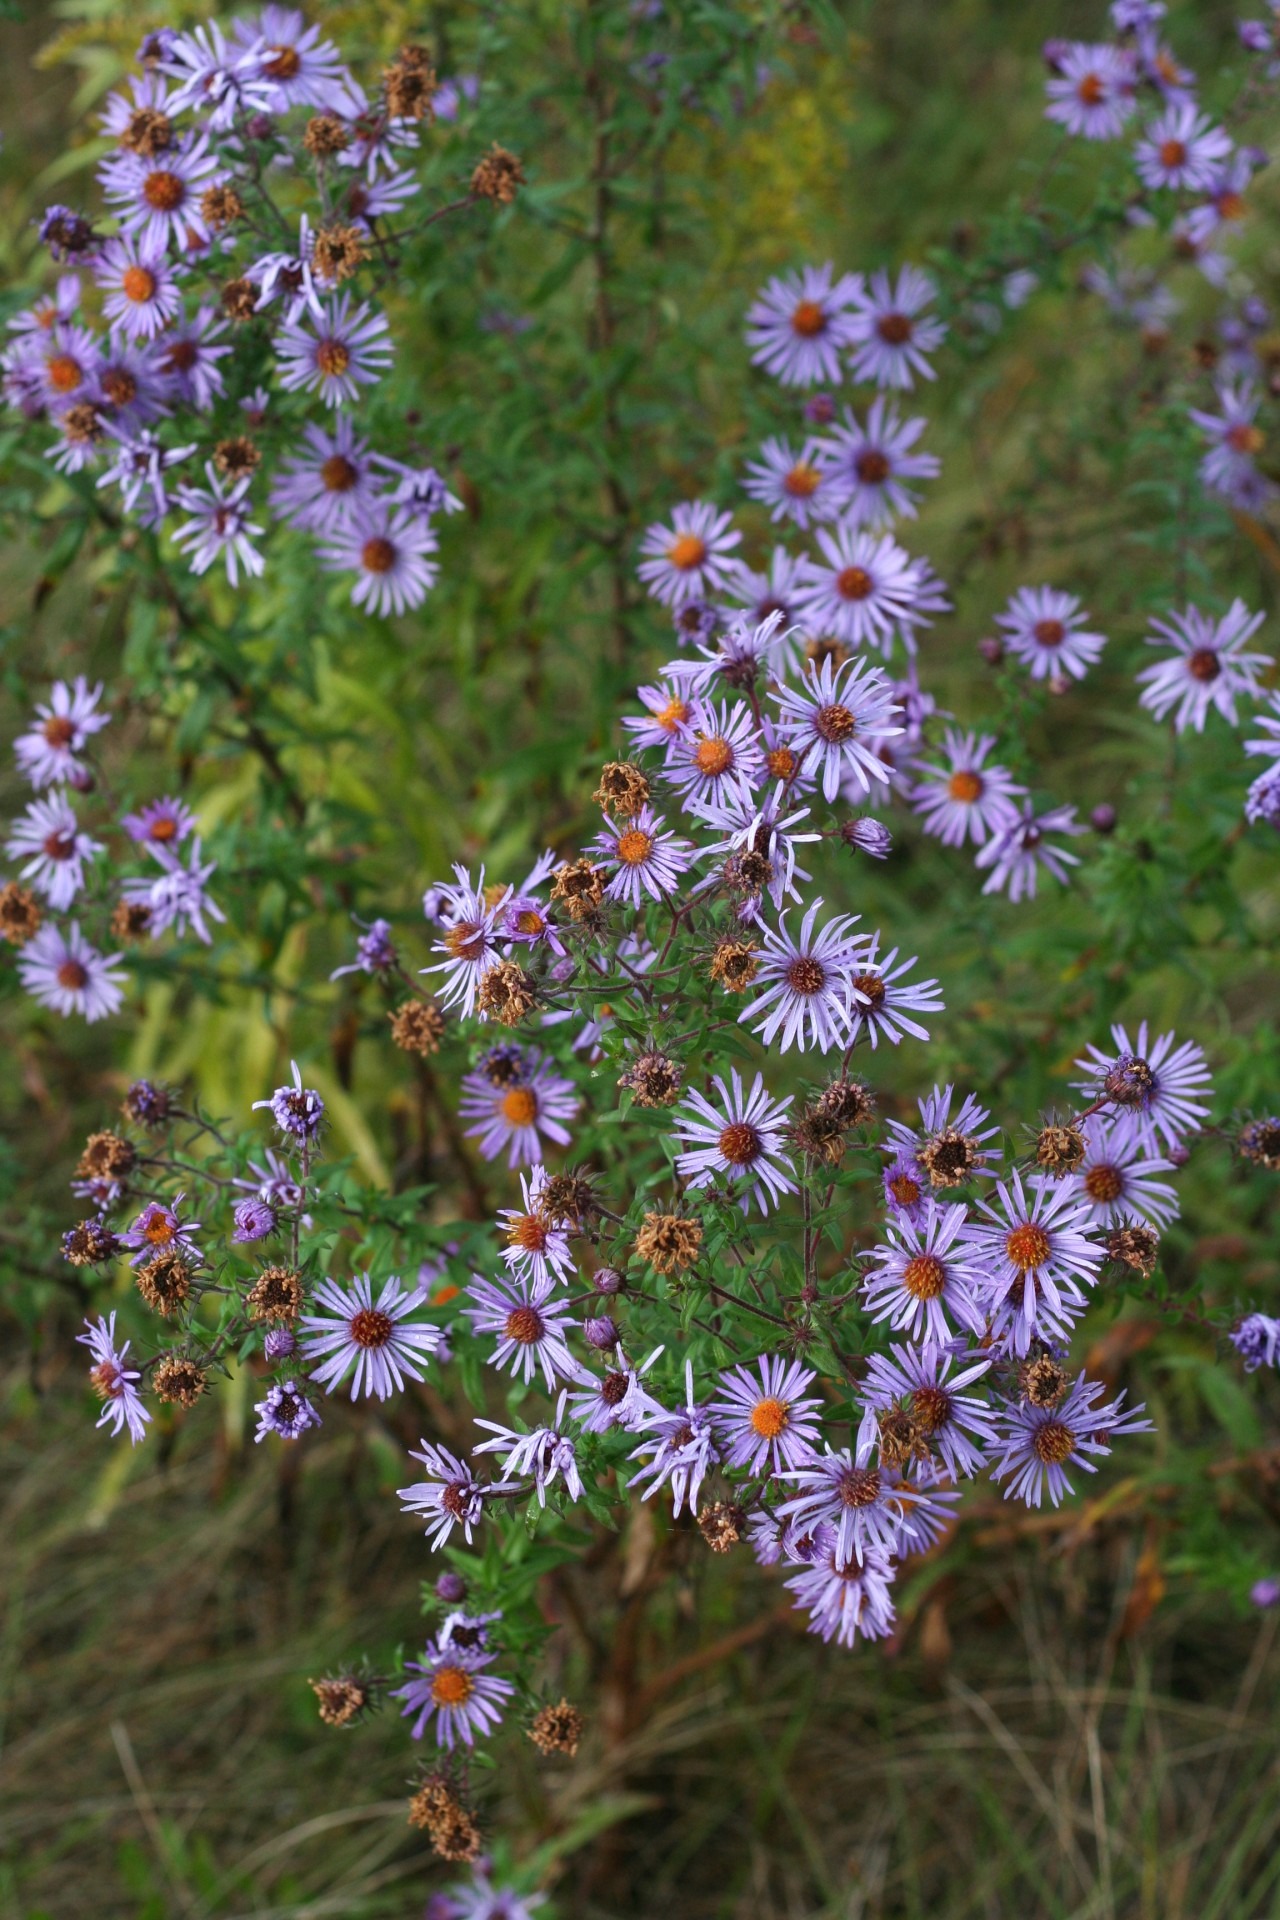
blossom, plant, field, meadow, fall, flower, purple, herb, autumn, botany, flora, wildflower, flowers, shrub, aster, asters, flowering plant, daisy family, annual plant, land plant, breckland thyme